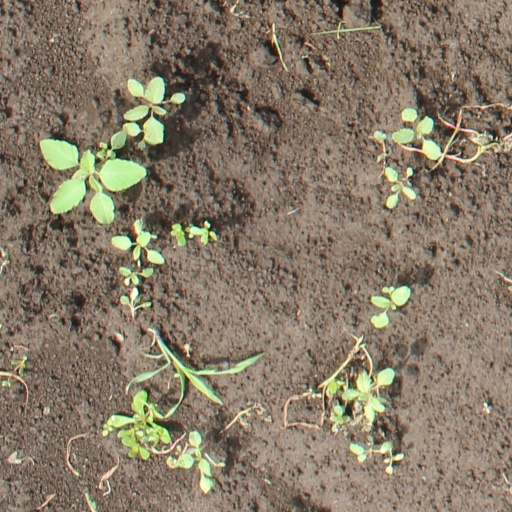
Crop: soybean